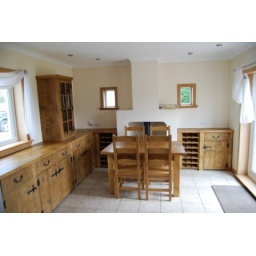
Here kitchen units are matched with a table manufactured by ourselves and some bespoke wine racks.